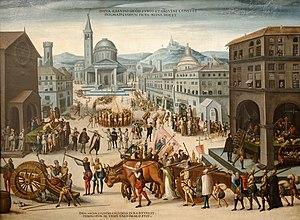
François de Beaumont, baron des Adrets est un capitaine dauphinois des guerres de Religion. Réputé pour sa cruauté dans les actions, il est un fidèle partisan des troupes protestantes, puis change de camp en 1564 pour rejoindre les catholiques.
François Artaud de Montauban d'Agoult, dit François d'Agoult, est un militaire français décédé le 10 novembre 1567.
Le psaume 68 Que Dieu se montre seulement ou Psaume des Batailles est un hymne d'action de grâce évoquant comme une glorieuse épopée la succession d'événements significatifs de l'histoire du peuple d'Israël. Il peut être regardé comme un résumé du second livre des Psaumes et son chef-d’œuvre.
La Renaissance à Lyon concerne l'histoire de la cité lyonnaise durant la Renaissance.